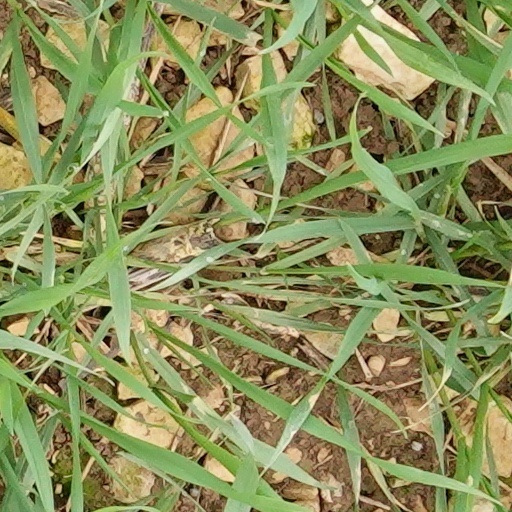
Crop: wheat